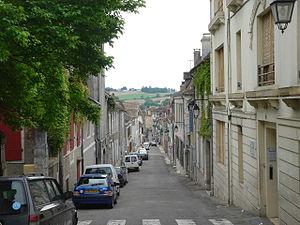
Orthez est une commune française située dans le département des Pyrénées-Atlantiques, en région Nouvelle-Aquitaine.